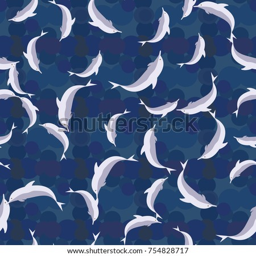
seamless texture with a flock of dolphins under water , illustration for background